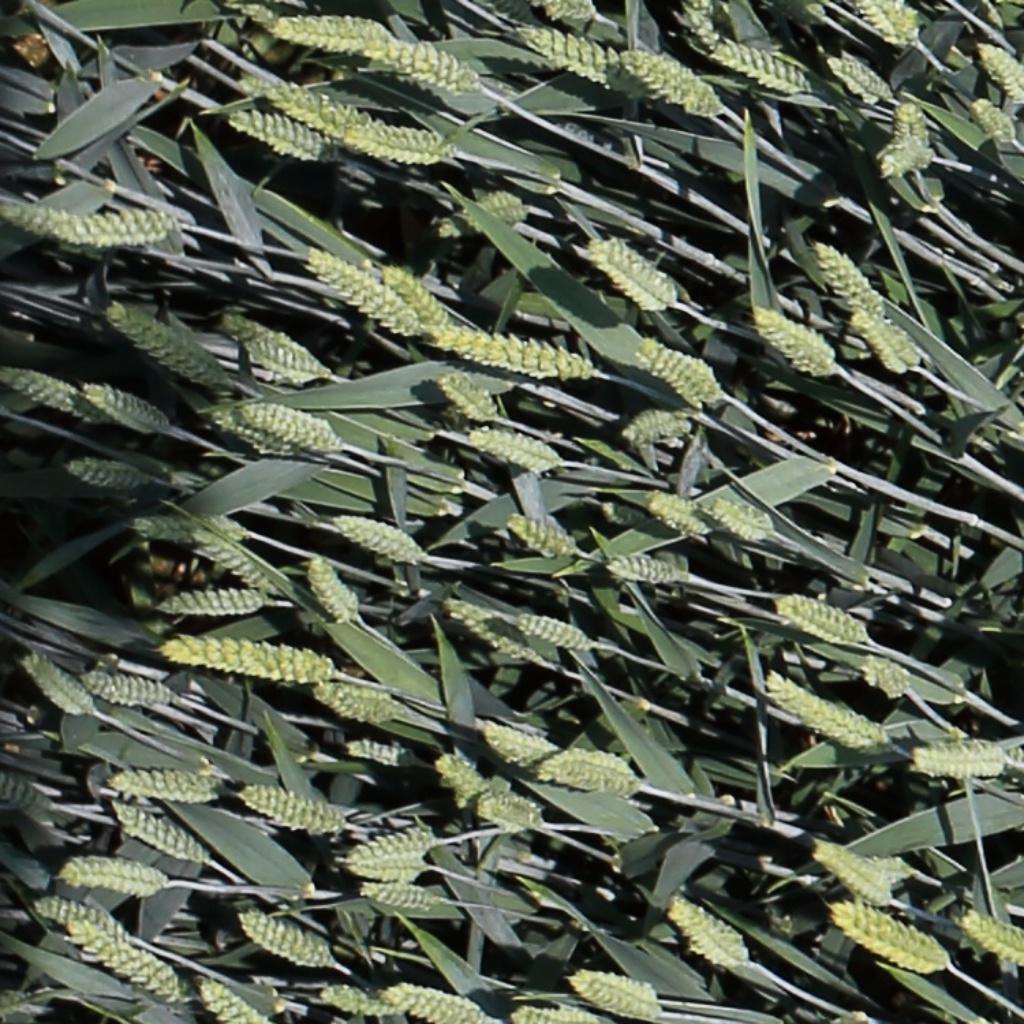
Country: Switzerland
Location: Usask
Wheat development stage: Filling